Pocketknife

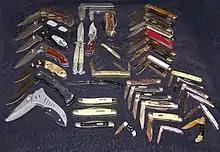
A collection of pocketknives

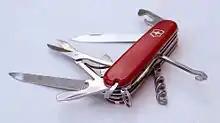
A Swiss Army knife made by Victorinox

A pocketknife (also spelled as pocket knife) is a knife with one or more blades that fold into the handle. They are also known as jackknives, folding knives, EDC knife, or may be referred to as a penknife, though a penknife may also be a specific kind of pocketknife. A typical blade length is .